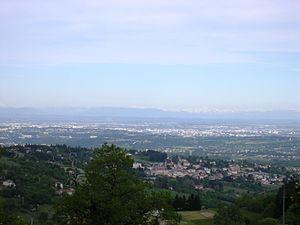
à partir les collines dans l'ouest
Vaugneray est une commune française située dans le département du Rhône en région Auvergne-Rhône-Alpes.
Vaugneray est une ancienne commune française située dans le département du Rhône en région Auvergne-Rhône-Alpes.